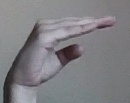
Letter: jeem